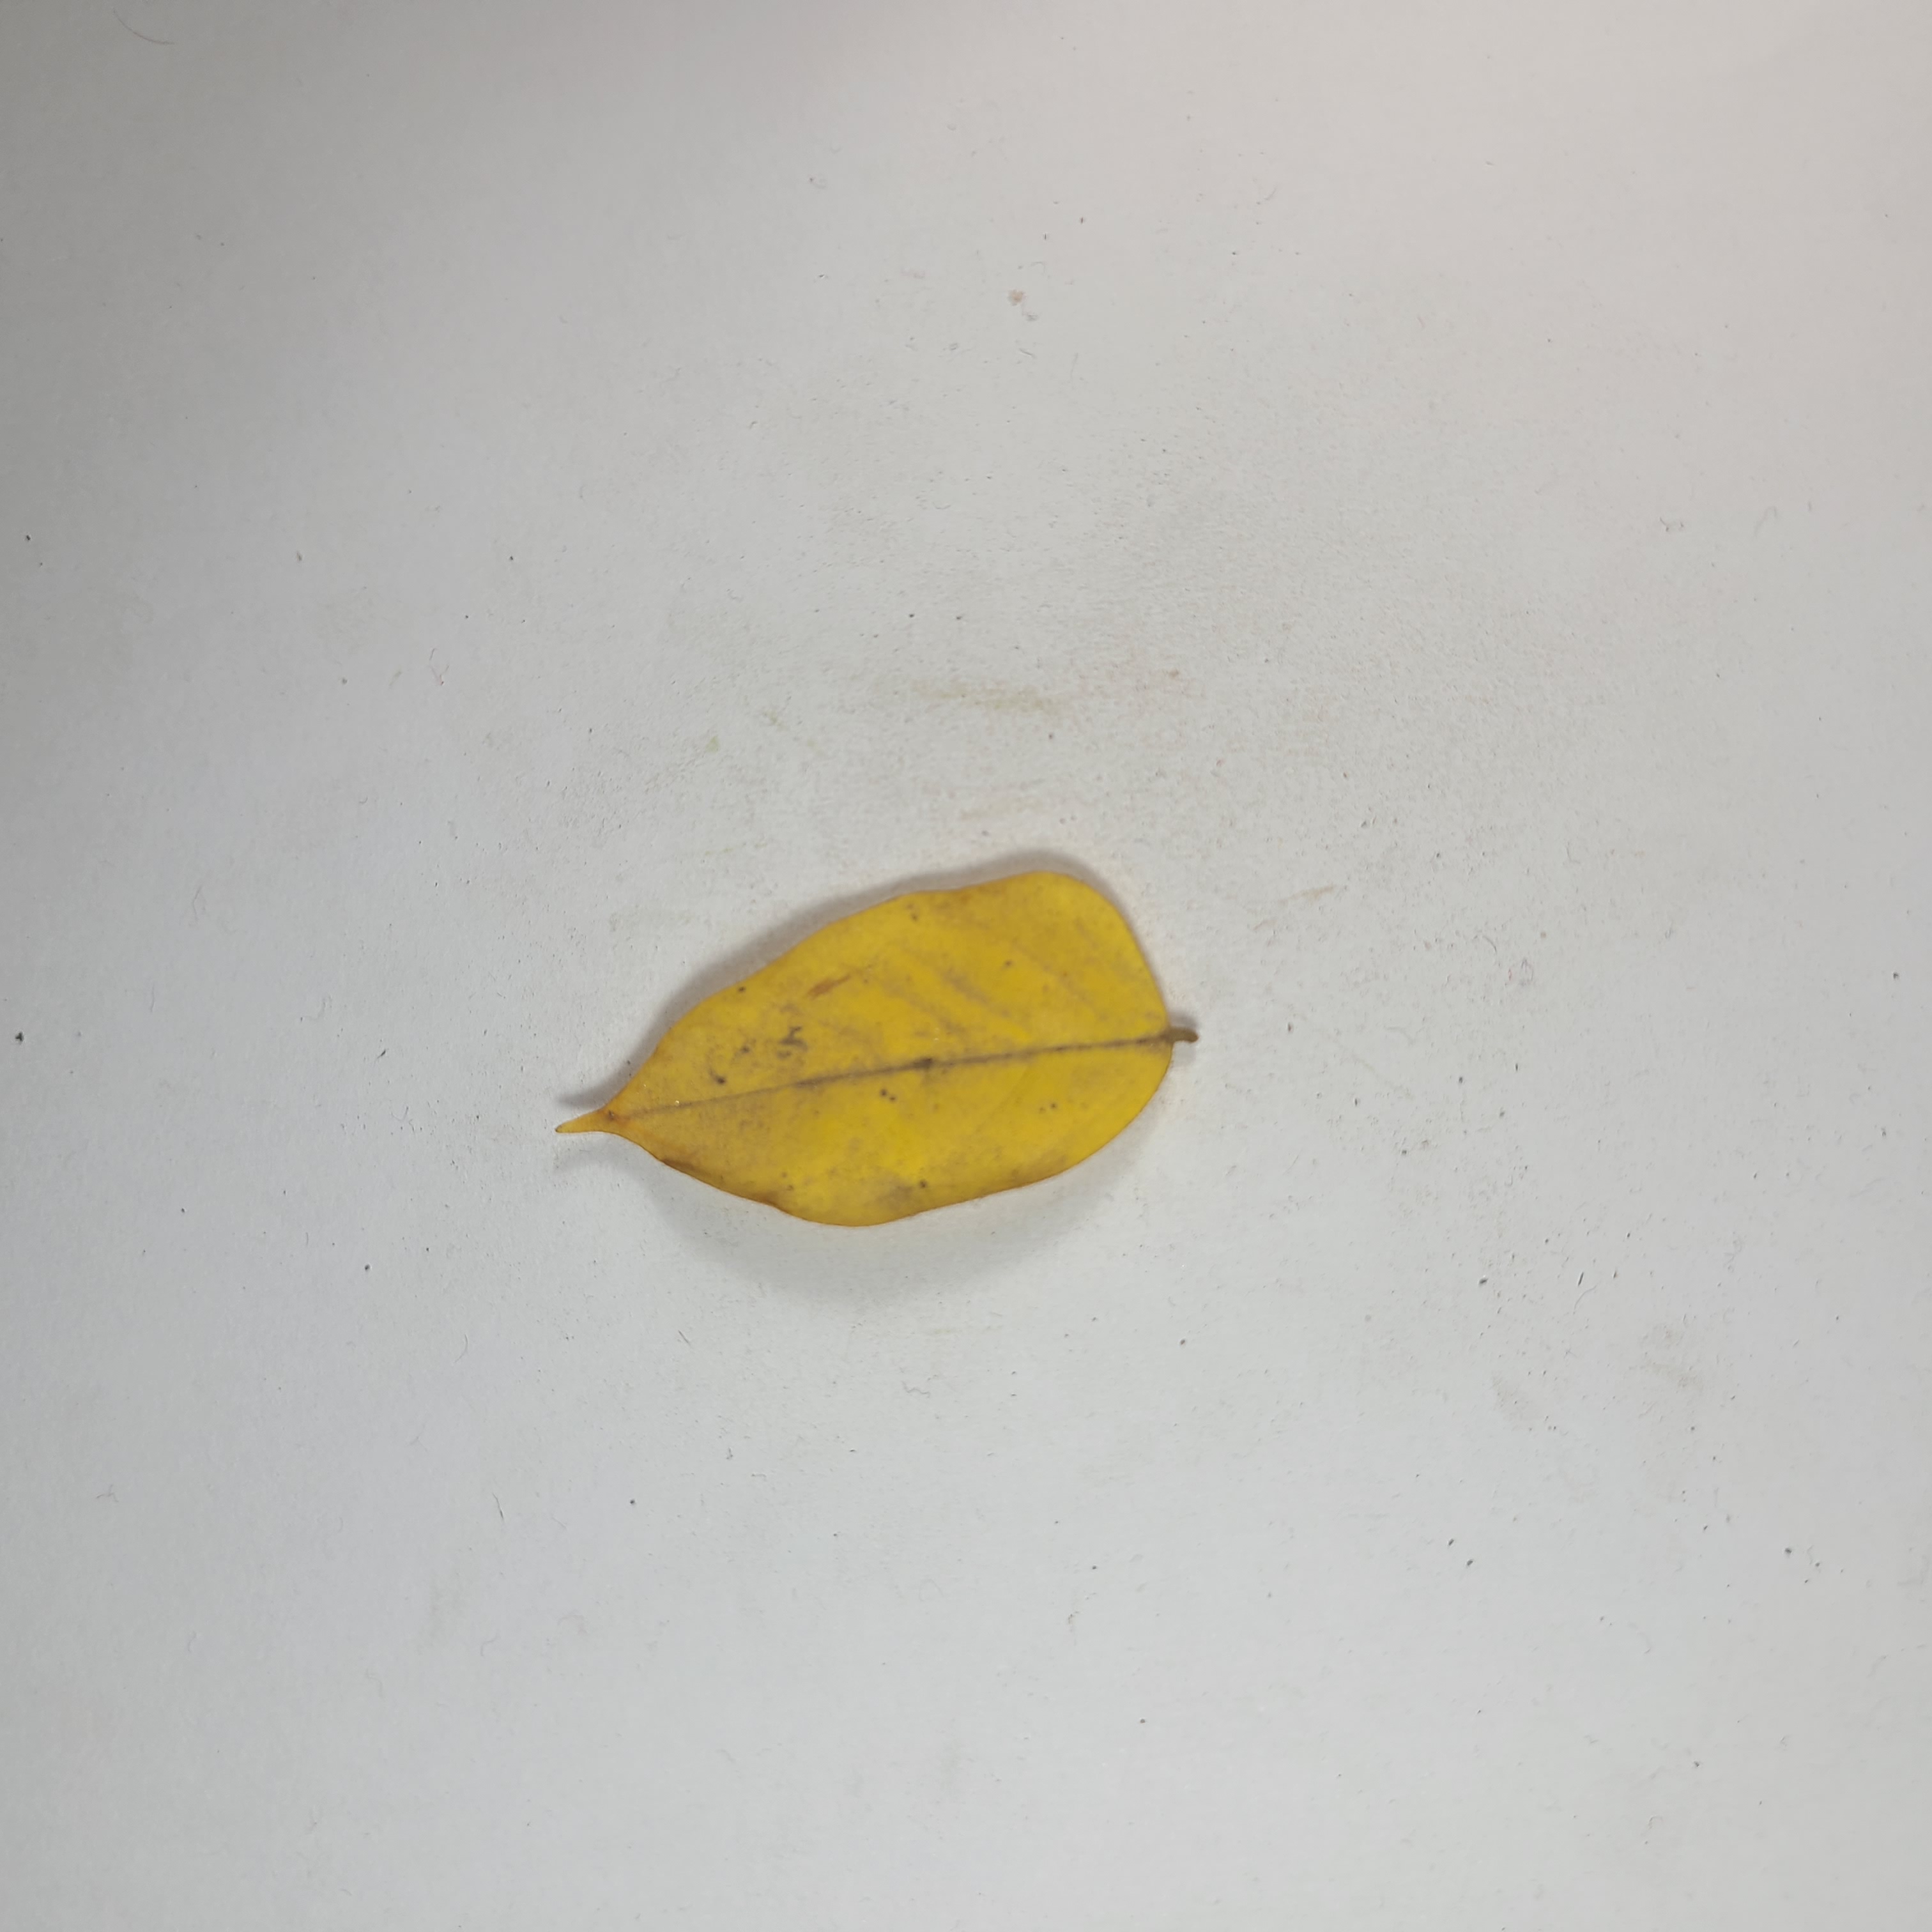
Label: Yellow Leaves